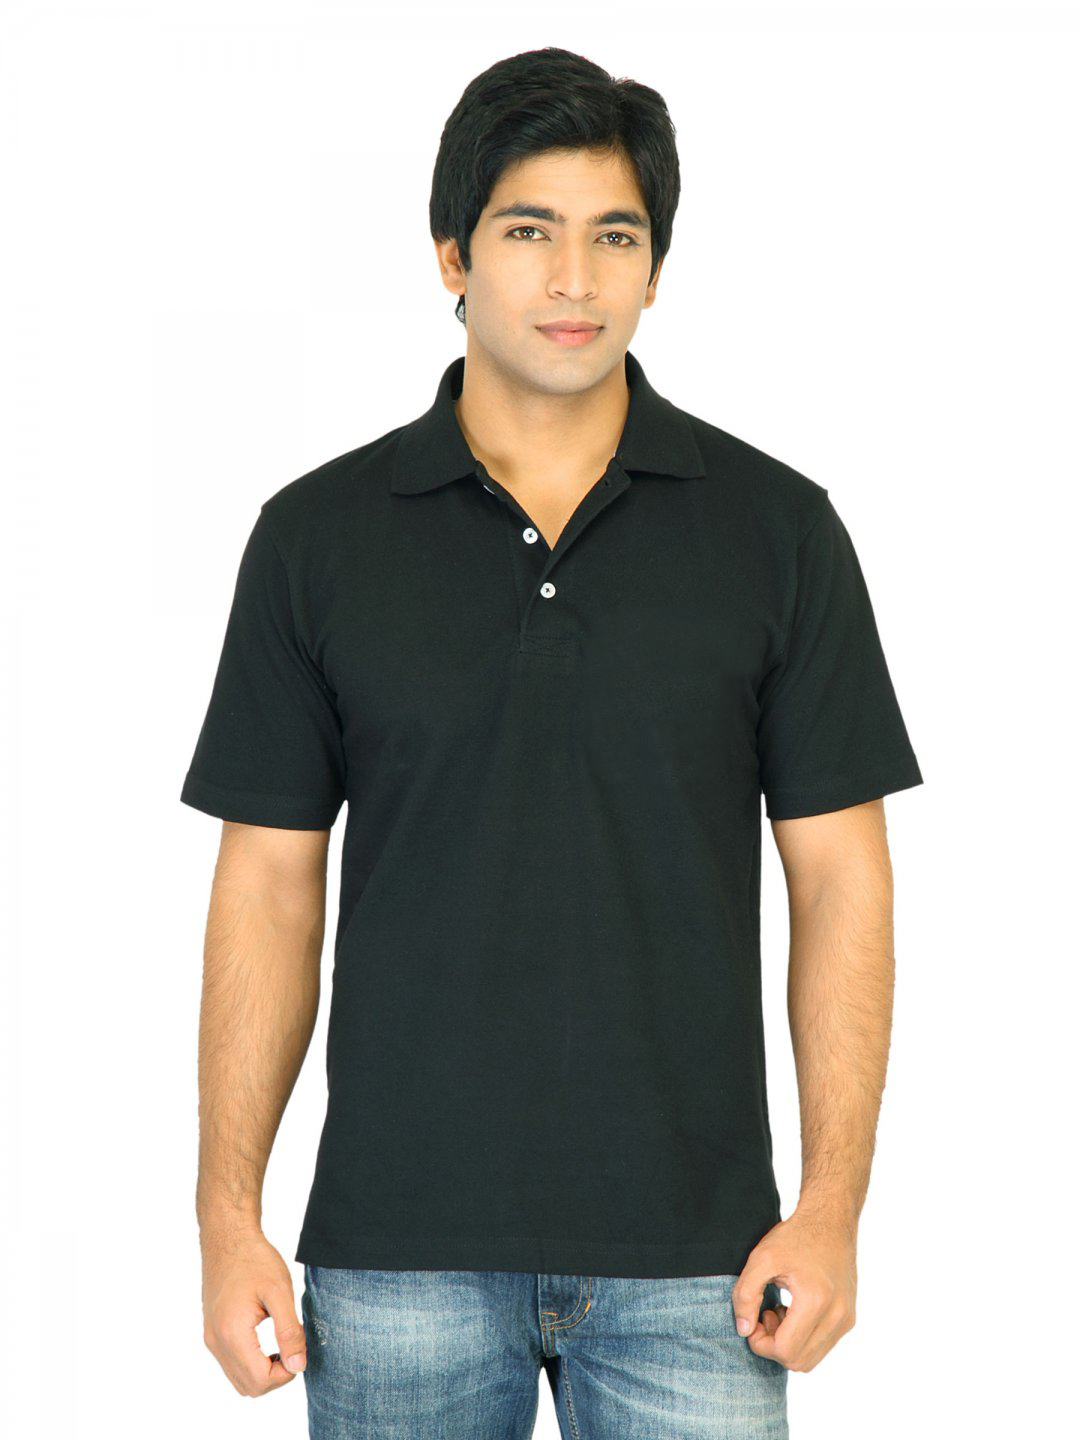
Proline Mens Solid Black Polo Tshirt
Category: Apparel / Topwear / Tshirts
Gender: Men
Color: Black
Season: Fall 2011
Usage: Casual